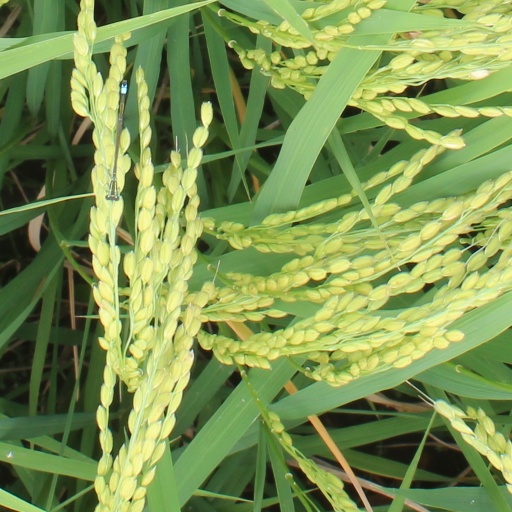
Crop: rice